Iberia Flight 610

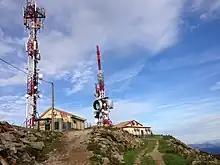
EITB antennas in 2014

Approximately 900 feet from the target altitude of 5,000 ft, the first tonal alarm sounded. The aircraft reached at 09:25 and the second tonal alarm informed the crew that the aircraft had reached the intended altitude. The target altitude was lowered again, this time to 4,300 ft. The crew then commanded the autopilot to increase the rate of descent to 1,500 ft in order to quickly reach the intended altitude. The altitude alert went off and the crew continued the descent as the second tonal alarm had not sounded. The crew began to initiate the loop back towards the airport by making a tight turn to the left. During the turn, they would bypass Mount Oiz.